SRAM Double Tap

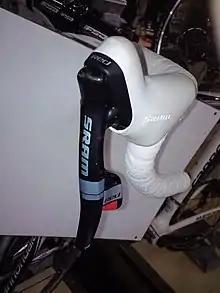
SRAM Double Tap shifter and brake lever

SRAM Double Tap is an integrated gearshift and brake lever system designed by SRAM Corporation for racing bicycles. It allows shifting gears without having to remove a hand from the bars, unlike previous down tube shifting systems. It was launched in late 2005 to compete with Shimano Total Integration and Campagnolo ErgoPower. It is characterized by having a single shift lever per unit that the rider moves inward a short distance for upshifts and a longer distance for downshifts. It is lighter and smaller than competitors because it has few parts.